State Seal of Japan

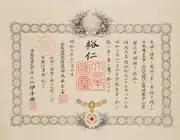
A Collar of the Supreme Order of the Chrysanthemum certificate, with State Seal clearly visible

The is one of the national seals of Japan and is used as the official seal of state.